Adoration of the Shepherds (Crivelli)

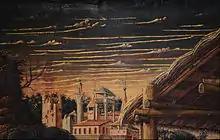
Detail of clouds

Its commissioner is unknown but the work relates to the "Nativity" panel in the predella of the Ottoni Altarpiece in Matelica. Its attribution has varied - in 1896 Charles Loeser argued it was a fake and Drey wrote of its artist as an elusive "Master of the Adoration of Strasbourg", but it is now held to be a late completely autograph work by Crivelli. Zampetti refers to it as "a small masterpiece".